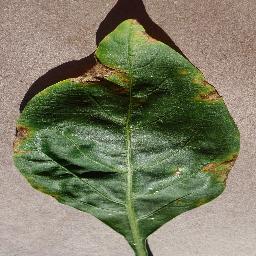
Label: Pepper,_bell___Bacterial_spot